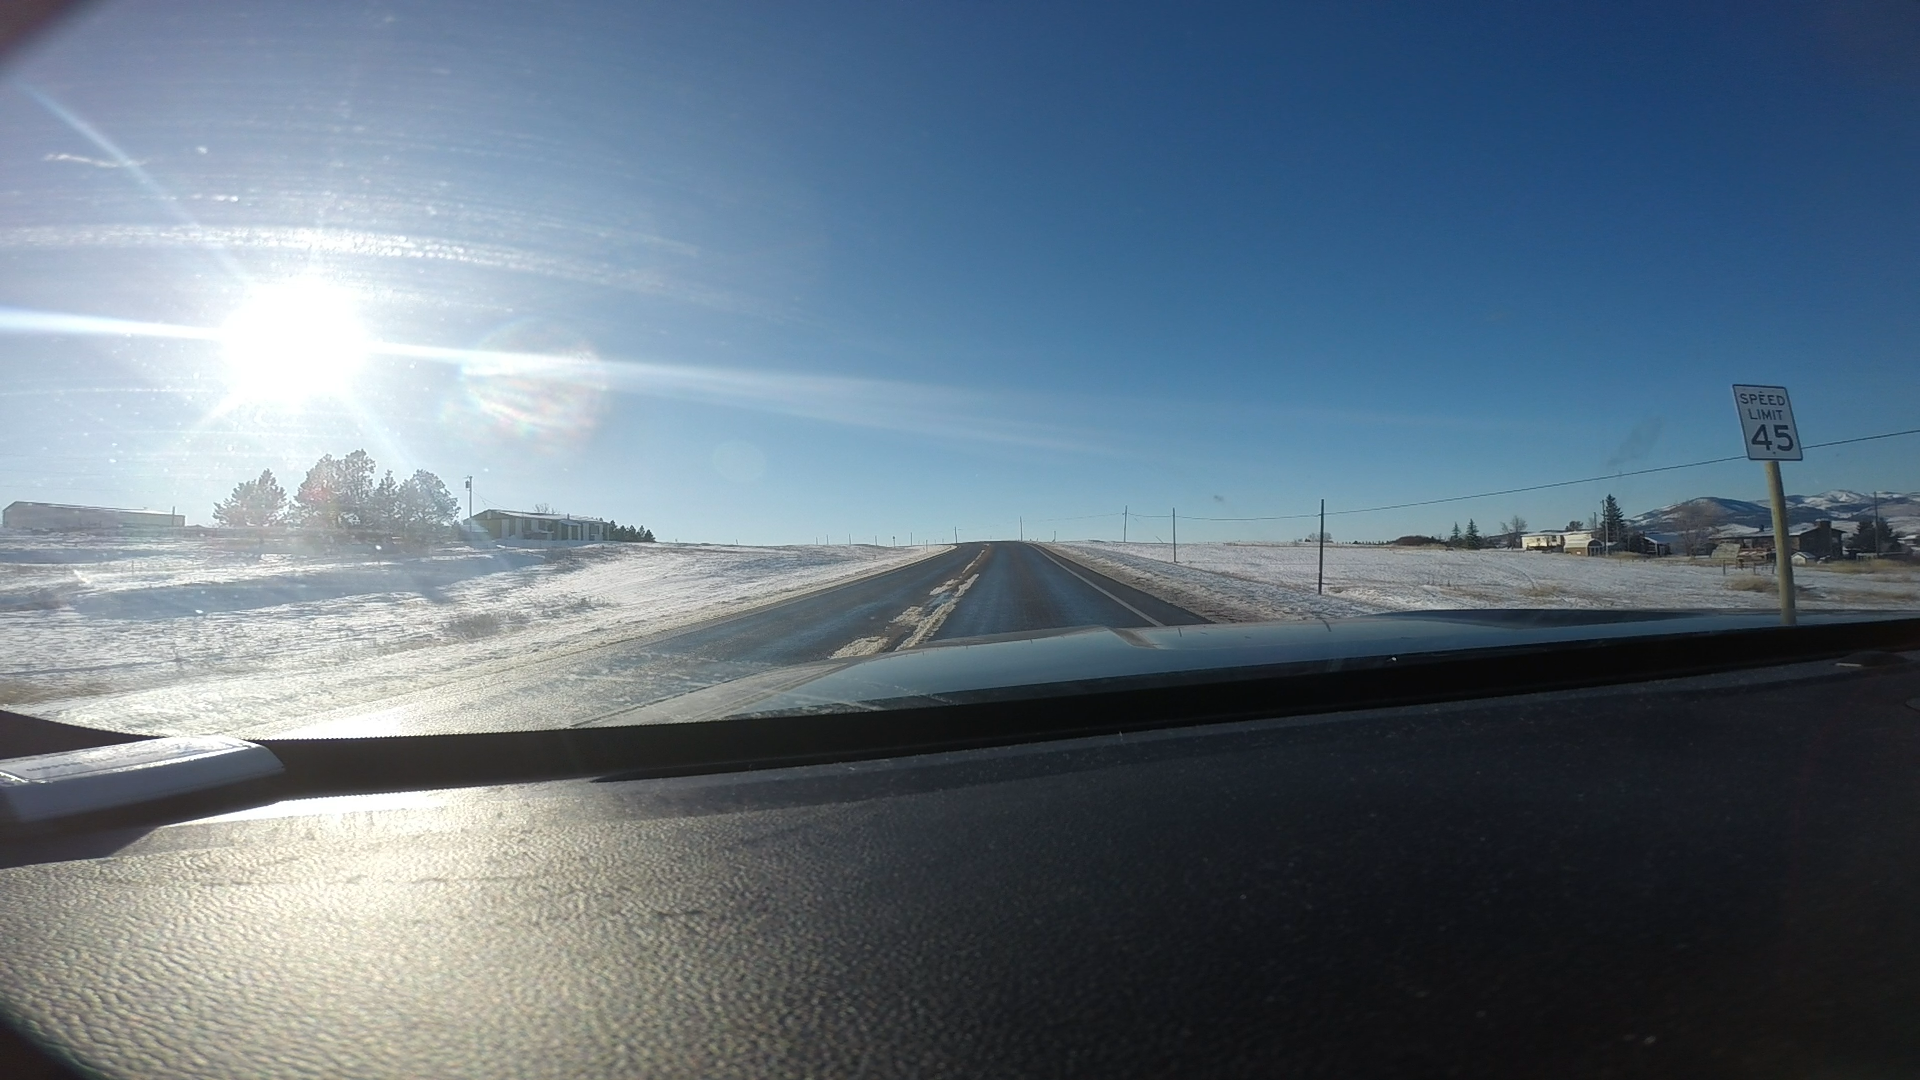
Speed limit sign label: mph45